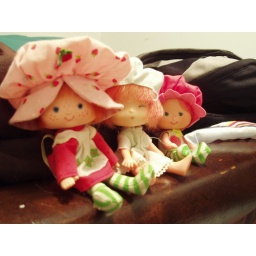
When the clock strikes 3 in the morning, the dolls of strawberry shortcake, peach and apple blossoms come to life.